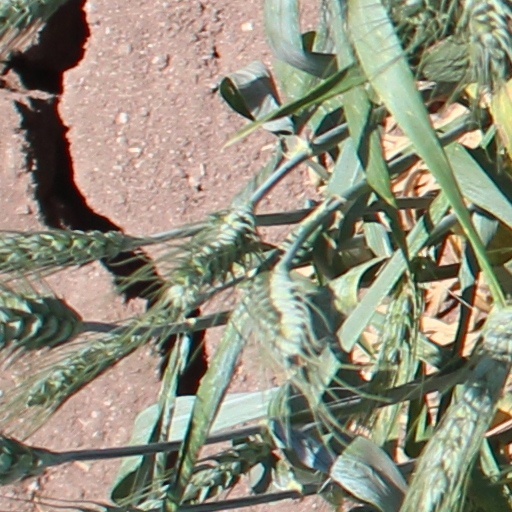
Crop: wheat